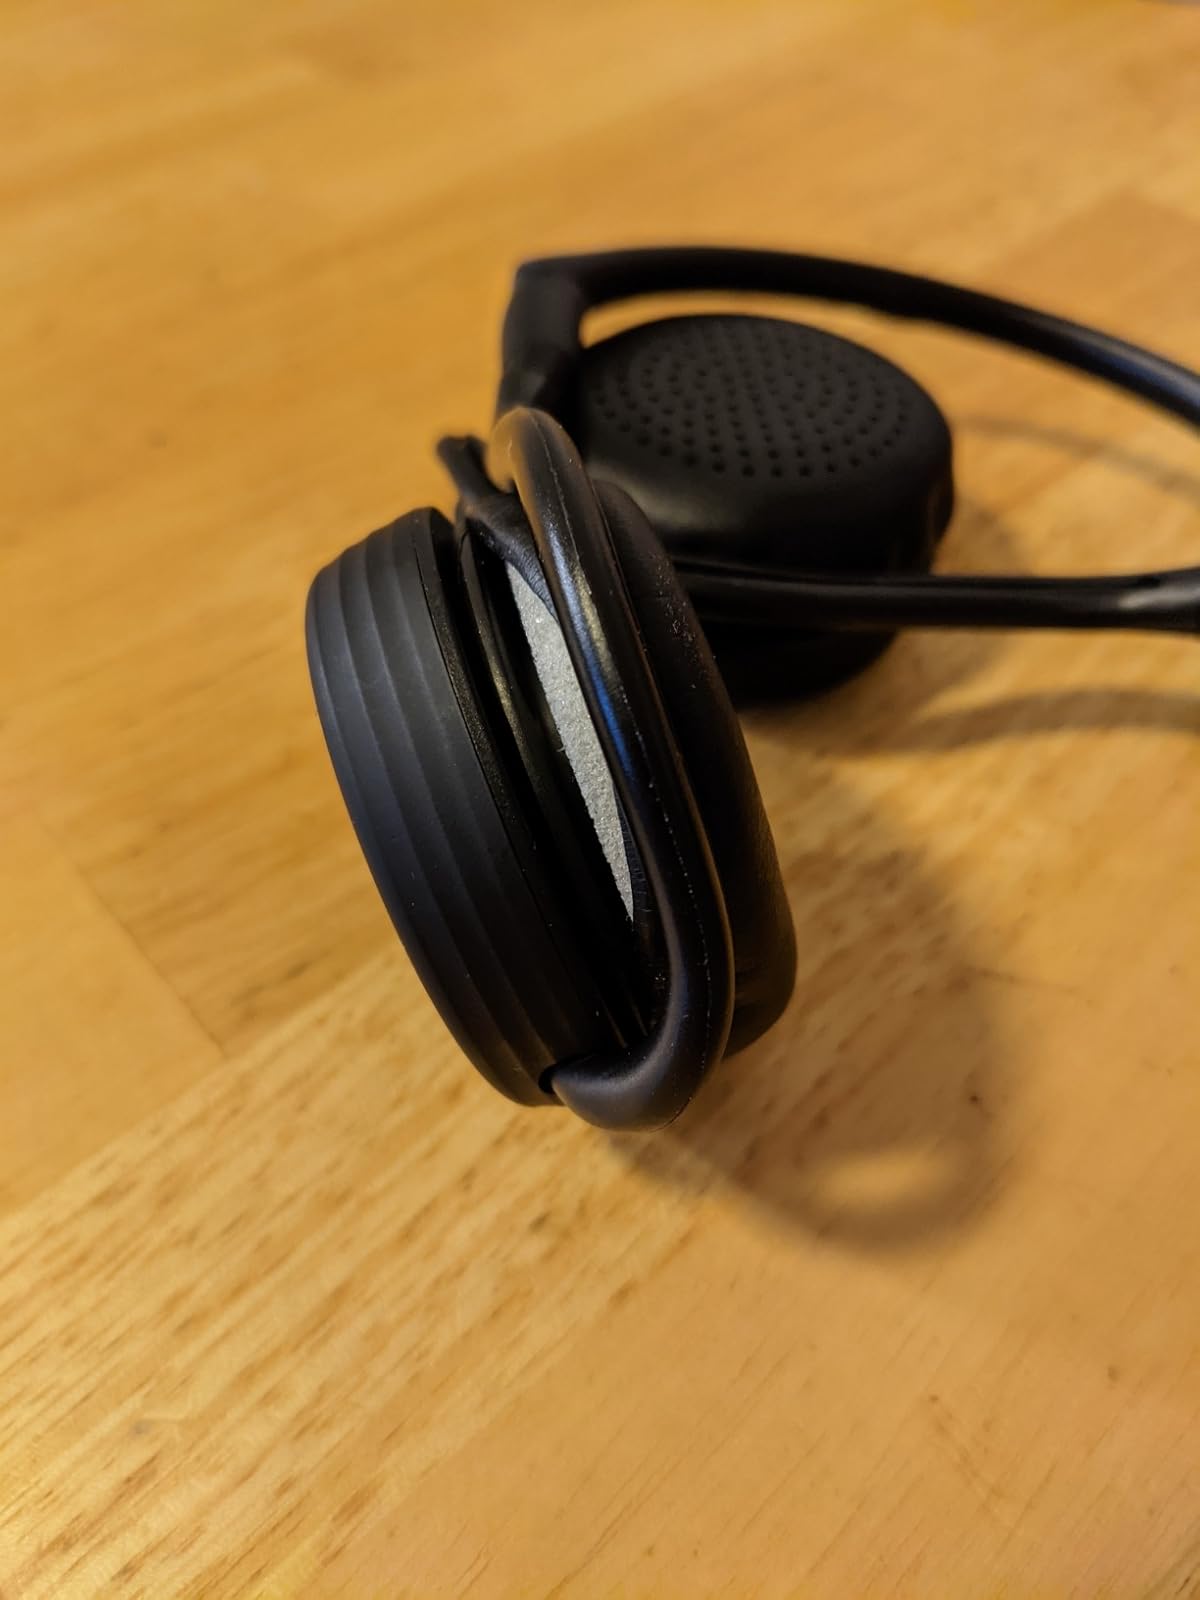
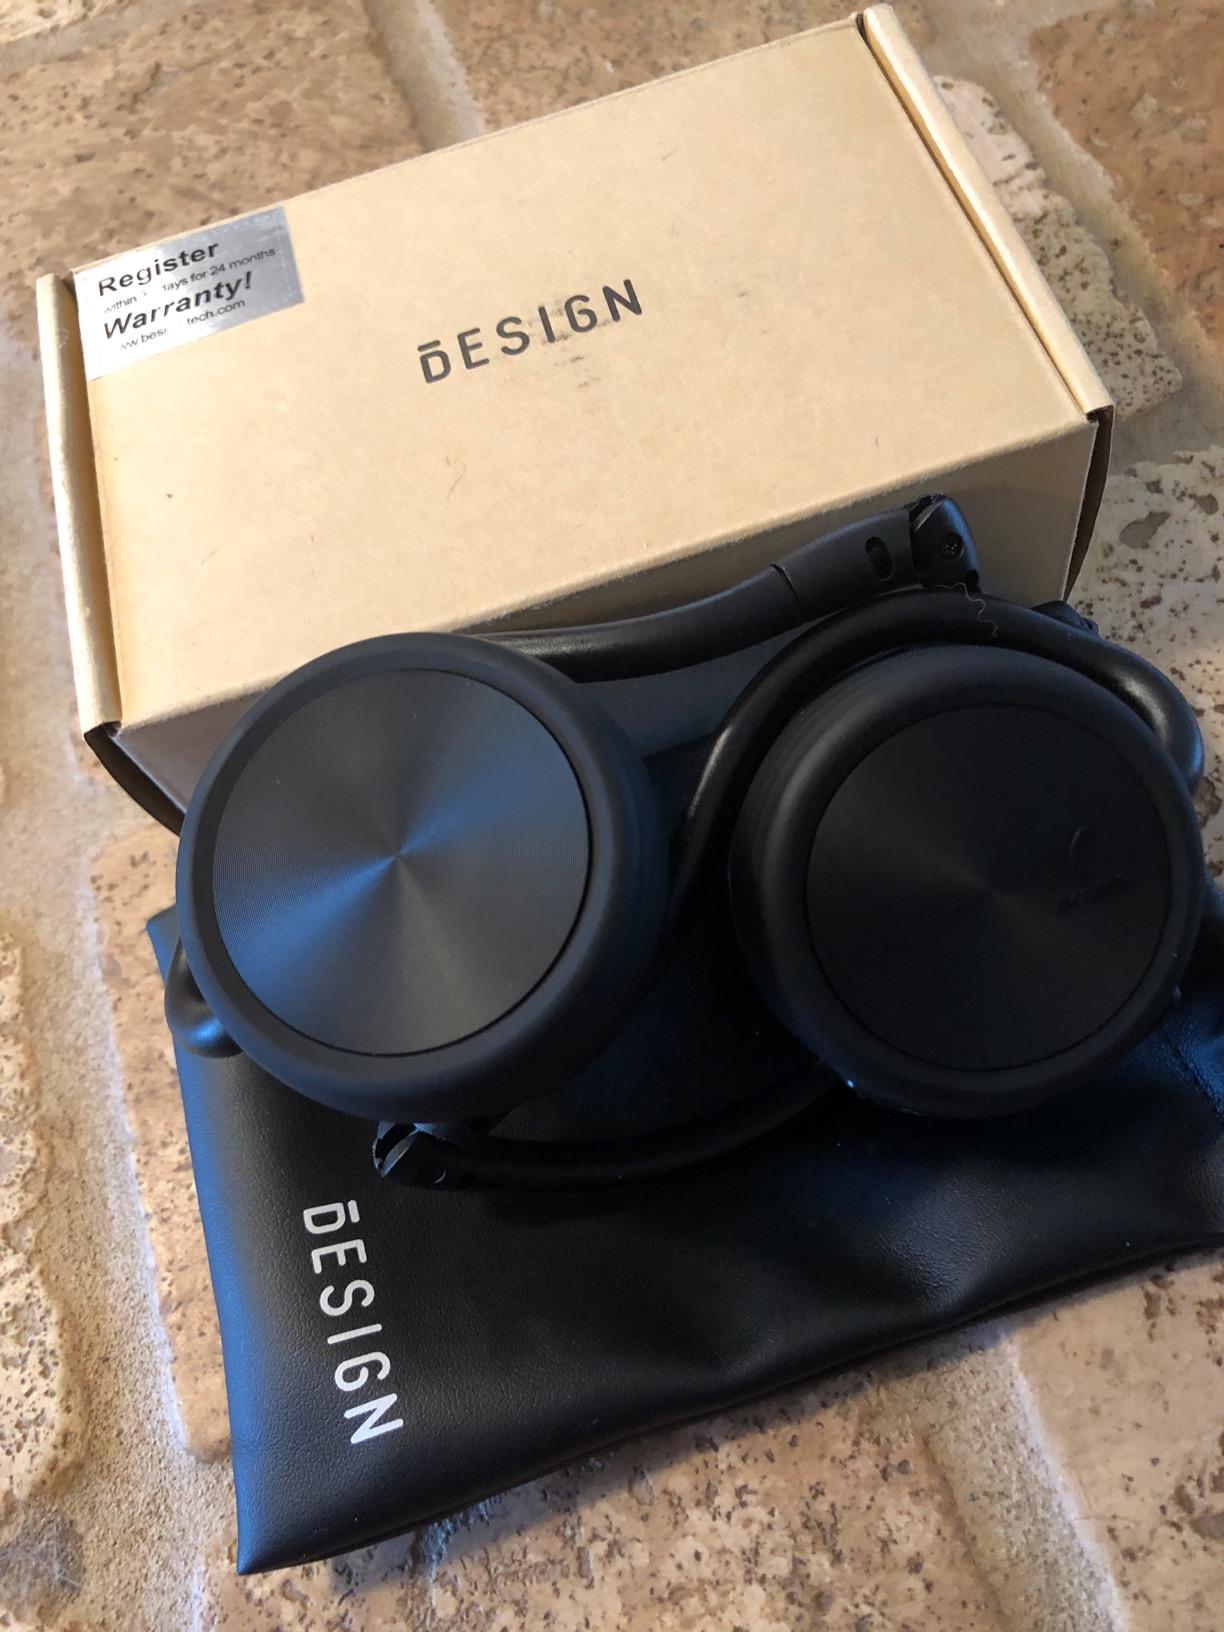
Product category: headphones
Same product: yes